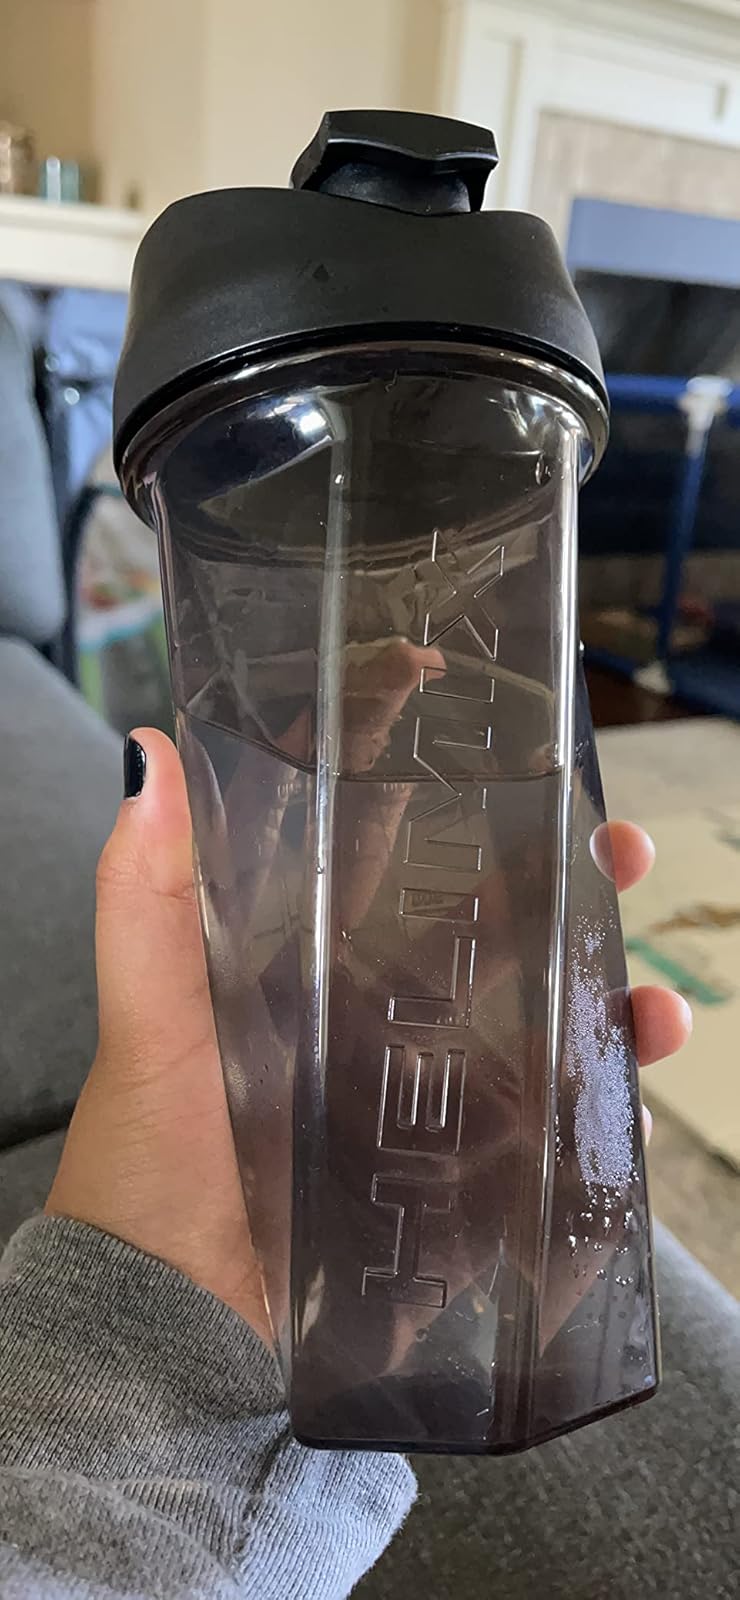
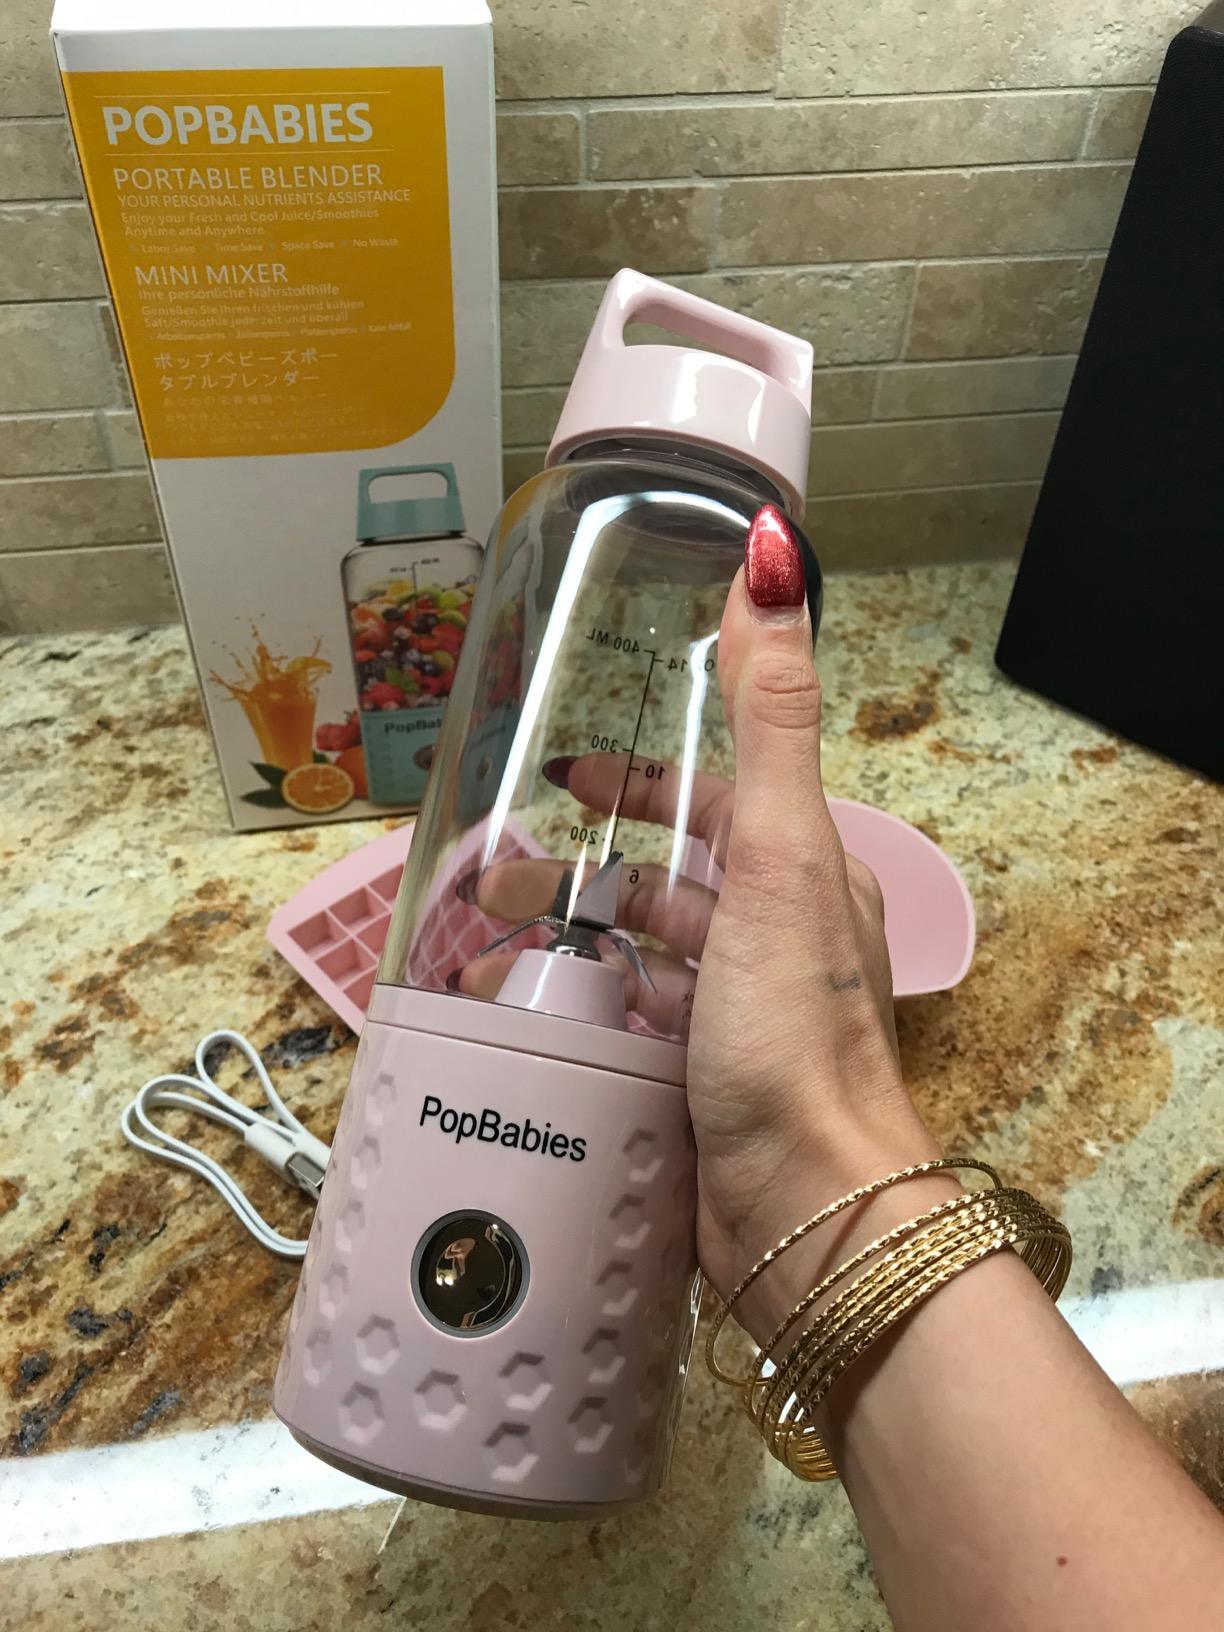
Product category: items_blender
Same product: no